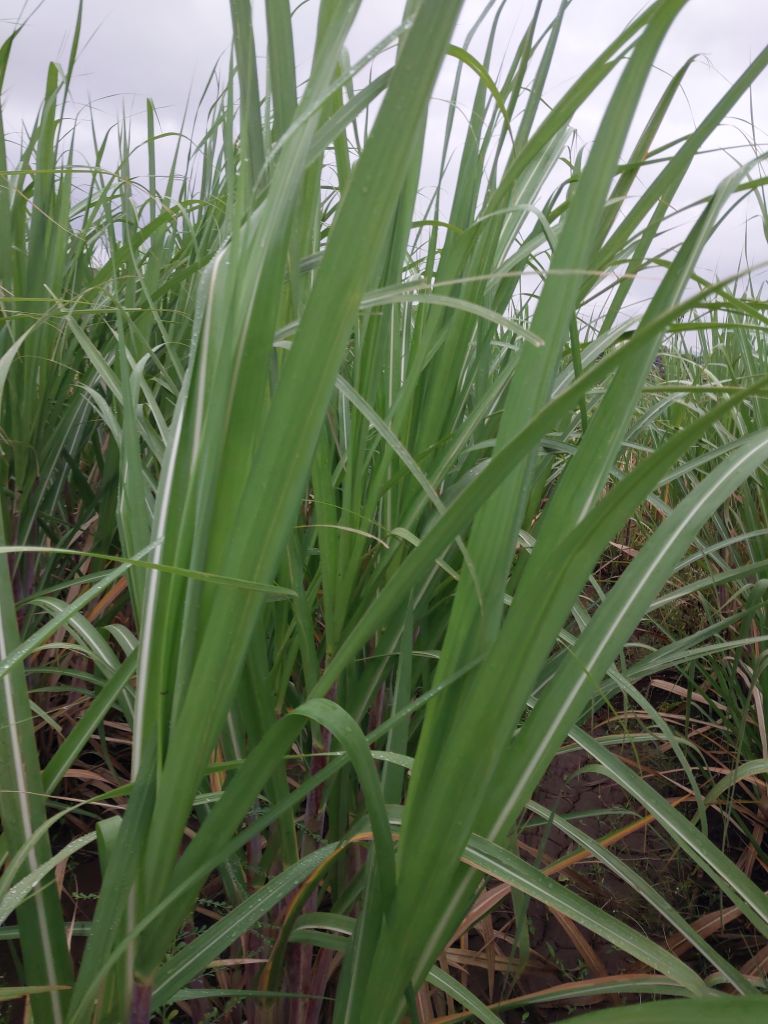
Label: Healthy